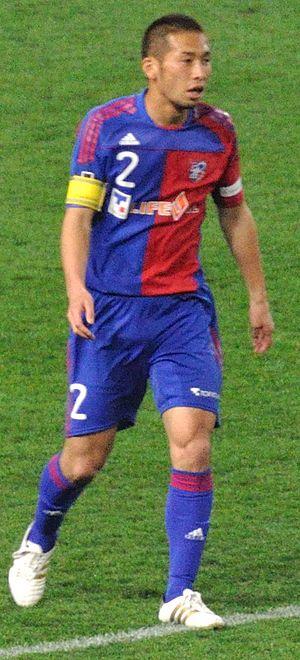
Yuhei Tokunaga est un footballeur japonais né le 25 septembre 1983 à Kunimi dans la préfecture de Nagasaki au Japon.